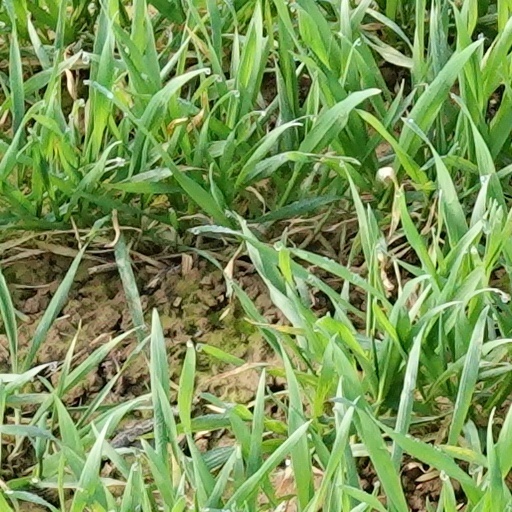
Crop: wheat